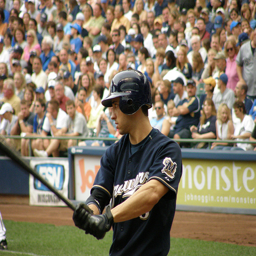
A man holding a baseball bat in front of a crowd
A baseball player holding a bat during a game.
A baseball player taking a swing at a ball
A baseball player standing with a bat while spectators watch.
A baseball player getting ready to swing at a baseball game in a stadium packed with people.